Artur Frolov

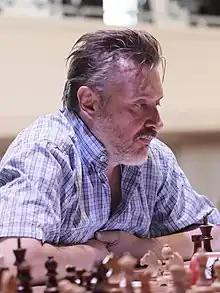
Artur Frolov in 2018

Artur Frolov (born 30 July 1970) is a Ukrainian chess International Master (1991). He is a World Team Chess Championship silver medalist (1993).